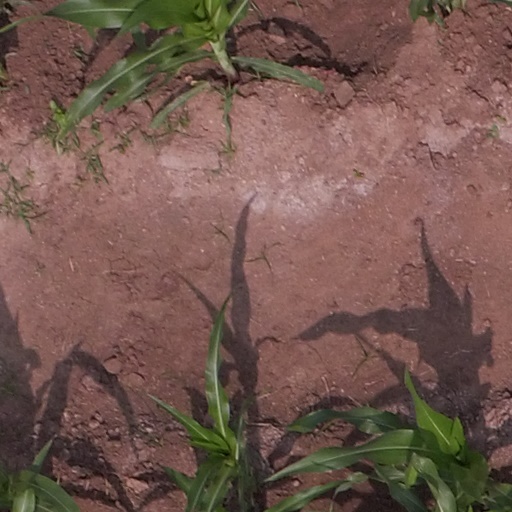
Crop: maize; corn